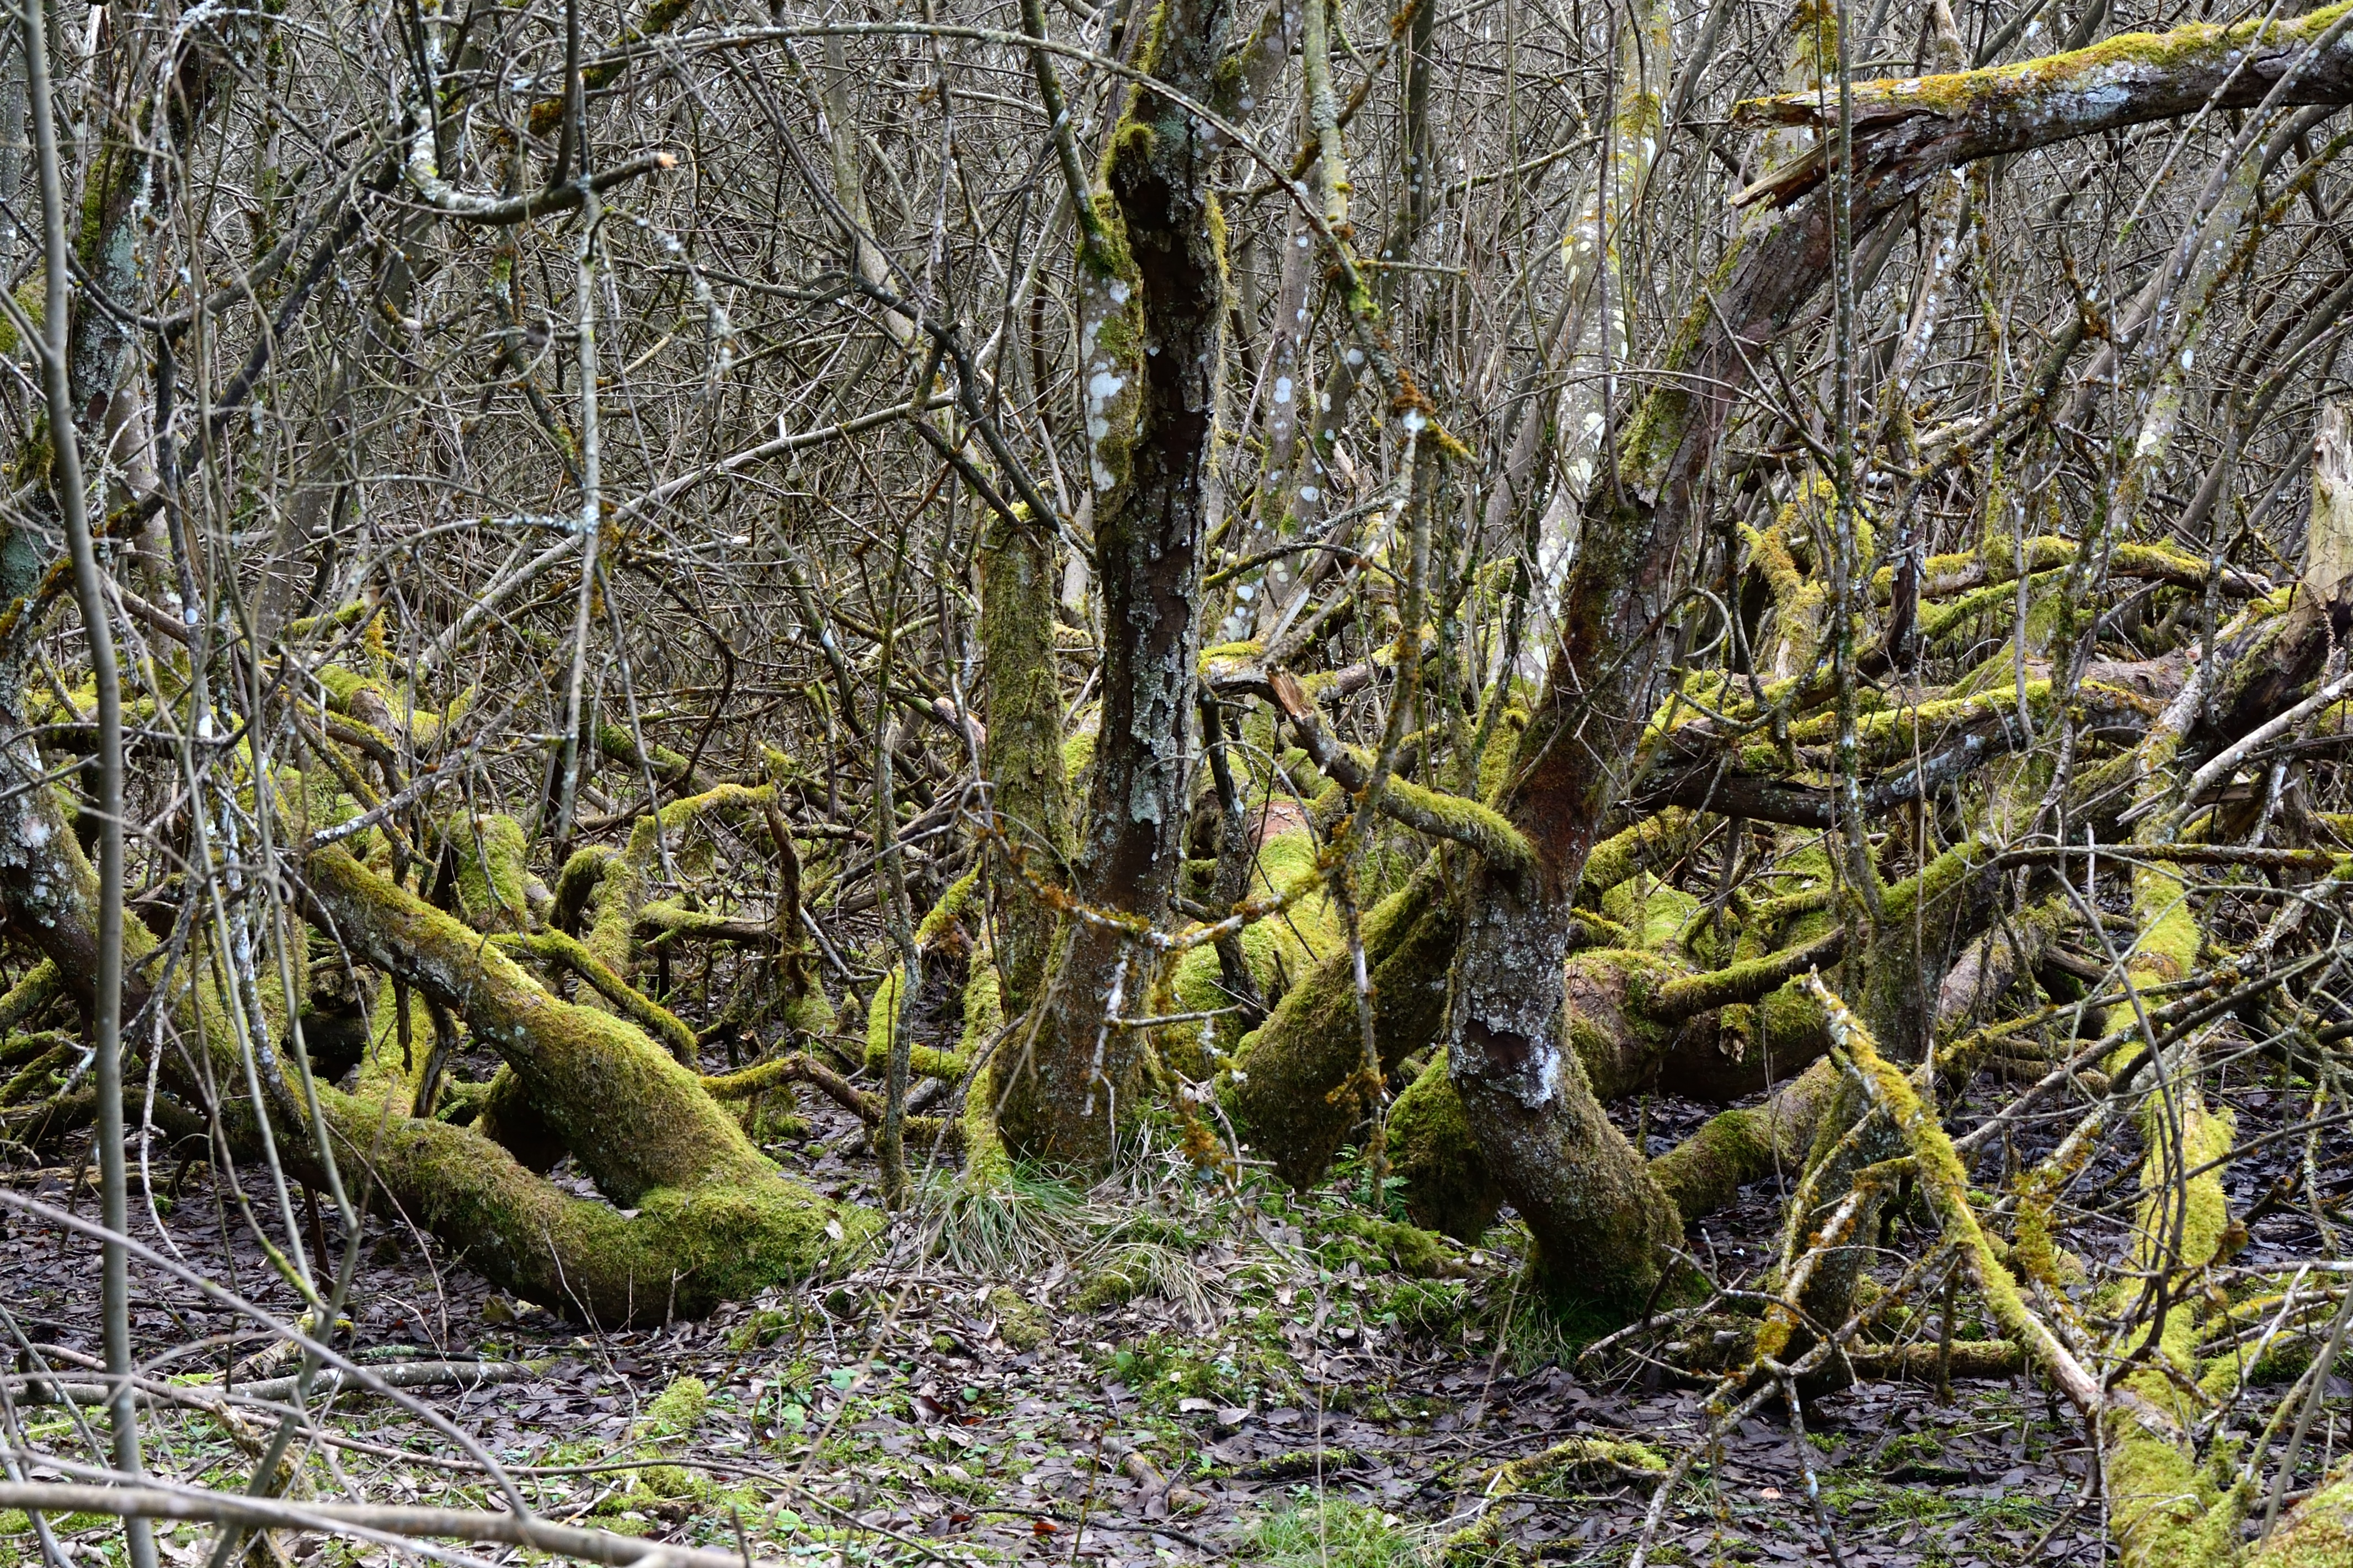
tree, nature, forest, swamp, wilderness, branch, growth, plant, flower, trunk, scrub, wildlife, wild, green, flora, rainforest, branches, wetland, course, woodland, habitat, ecosystem, hedge, biological, nature conservation, wild growth, wild hedge, biotope, old growth forest, natural environment, woody plant